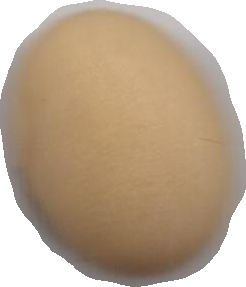
Variety: Anjasmoro